Loose wheel nut indicator

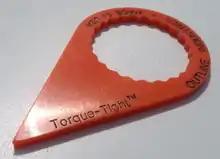
A single wheel nut indicator

A common type of loose wheel nut indicators are small pointed tags, usually made of fluorescent orange or yellow plastic, which are fixed to the lug nuts of the wheels of large vehicles. The tag rotates with the nut, and if the nut becomes loose, the point of the tag shifts noticeably out of alignment with the other tags. If too many lug nuts are loosened, the wheel can detach from the wheel stud; loose wheel nut indicators allow identification of loose nuts before this can occur.